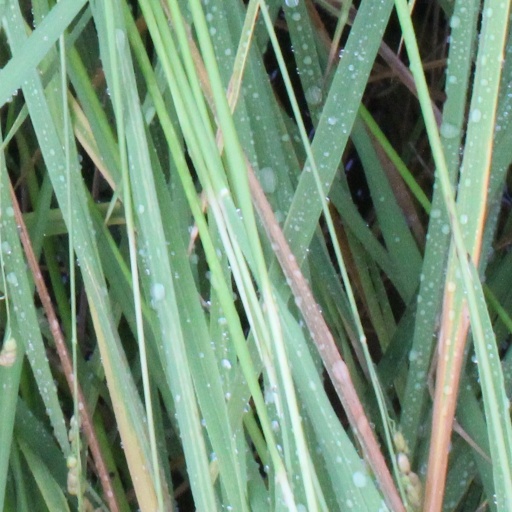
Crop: rice